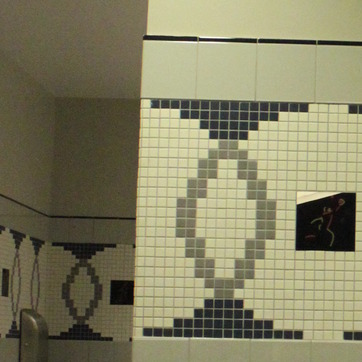
Material: tile